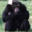
Label: chimpanzee